Belize

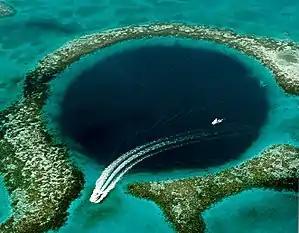
The Great Blue Hole, a phenomenon of karst topography

Belize became the first country in the world to completely ban bottom trawling in December 2010. In December 2015, Belize banned offshore oil drilling within of the Barrier Reef and all of its seven World Heritage Sites. In 2017, the Government and people of Belize made marine conservation history implementing an indefinite moratorium on offshore oil activities everywhere Belize exercises maritime jurisdiction. This move was further bolstered when the Government enacted law which requires a referendum if there is any move to lift the moratorium.